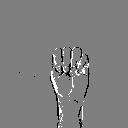
ASL letter: m